Edmund Herring

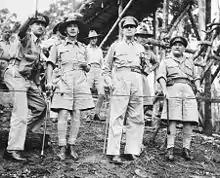
Herring (second from left) in Papua in October 1942 with General Douglas MacArthur (centre) and Major General Arthur Samuel Allen (right)

As at Darwin, Herring's primary difficulty was logistics. The troops on the Kokoda Track had to be supplied from Port Moresby either by air or by Papuan native carriers who lugged stores over the track on their backs. MacArthur created the Combined Operation Service Command (COSC), an unusual combined Australian-American logistical organisation, under U.S. Brigadier General Dwight Johns, who in turn was answerable to Herring. Herring backed a plan to take American engineers off working on the airstrips to develop the port by building a causeway to Tatana Island, the successful completion of which doubled the port's capacity and was the logistical turning point of the campaign.